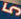
Number: 5